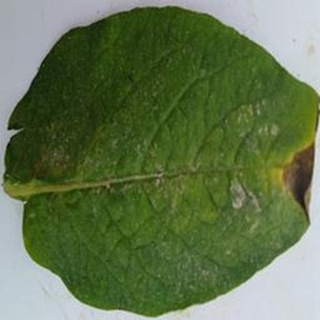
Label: potato_late_blight